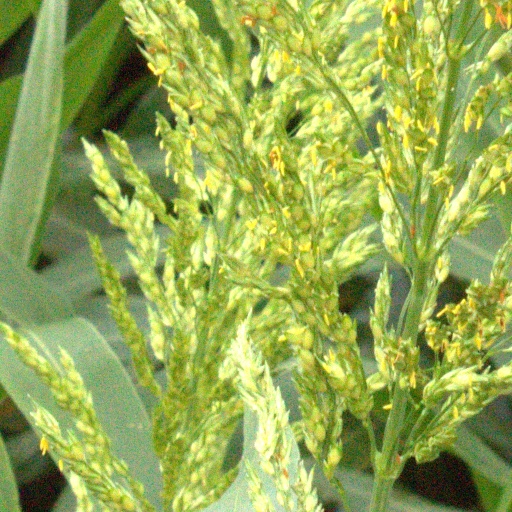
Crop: sorghum